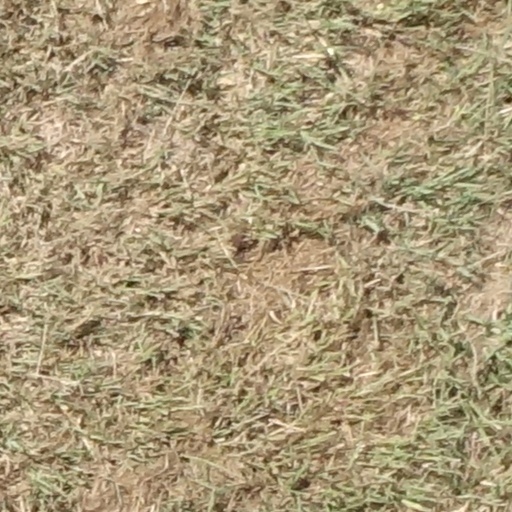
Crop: sorghum